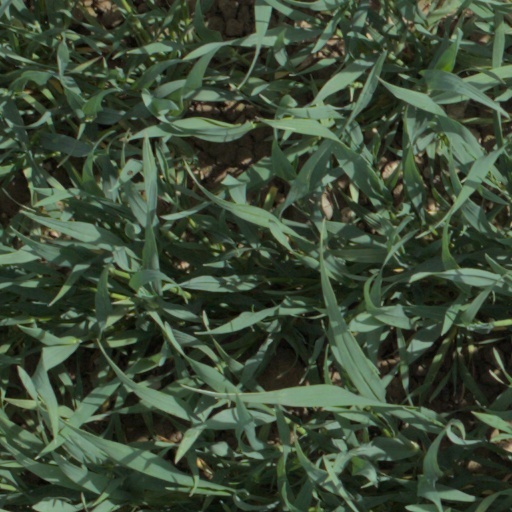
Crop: wheat